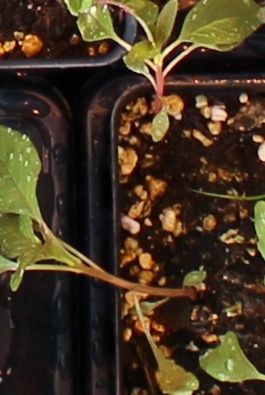
Label: Waterhemp